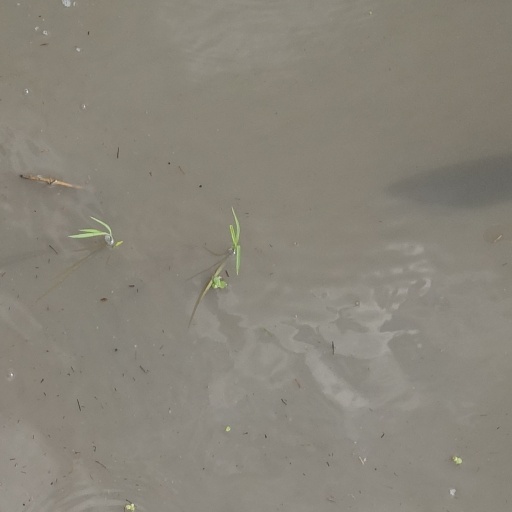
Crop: rice